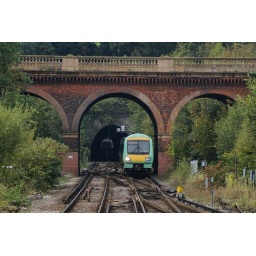
A Class 171 DMU comes under the road bridge at Hastings Station.